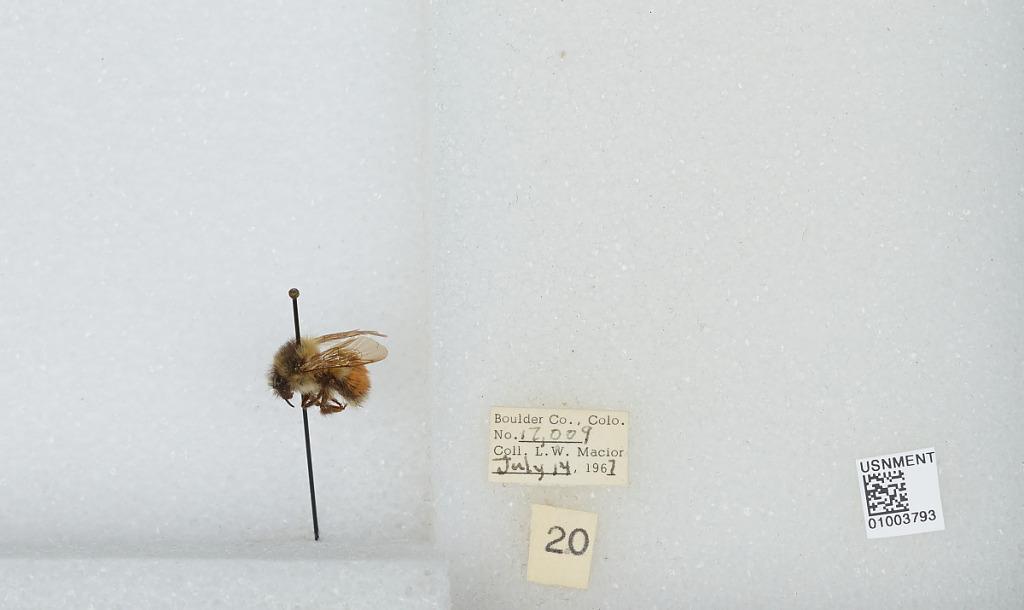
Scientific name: Bombus (Pyrobombus) melanopygus Nylander
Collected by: L. Macior
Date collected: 1967-7-14
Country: United States
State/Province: Colorado
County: Boulder
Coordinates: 40.015, -105.27